Ashif Shaikh

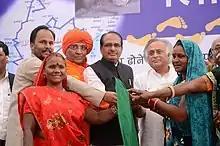
On 30 November 2012, Ashif Shaikh, Social Activist Swami Agnivesh, Shivraj Chauhan (Madhya Pradesh Chief Minister), Jairam Ramesh (Minister of Rural Development) and the community members flagged off the "Maila Mukti Yatra" from Bhopal

By the year 2006, Ashif and his team had gained enough experience on the issue of manual scavenging and thus Rashtriya Garima Abhiyan was formed, which was a membership-based organisation of women who had liberated themselves from manual scavenging. These women became role models for other Dalit women to break the silence and burn the excreta collection baskets they were traditionally supposed to carry on their heads or waists. Ashif and his team supported the women to overcome and fight the backlash that the women faced from upper caste communities. They came out in public to demand from the government a stringent policy for the elimination of the practice and for a dignified process of rehabilitation.